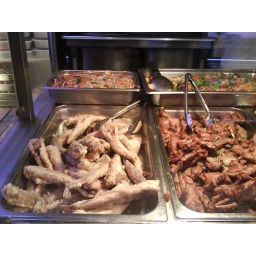
Fried fish and other prepped food at 79-80 Elizabeth St. market in Chinatown